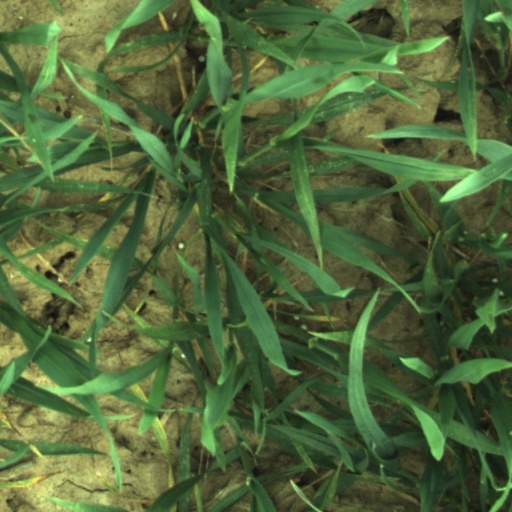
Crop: wheat